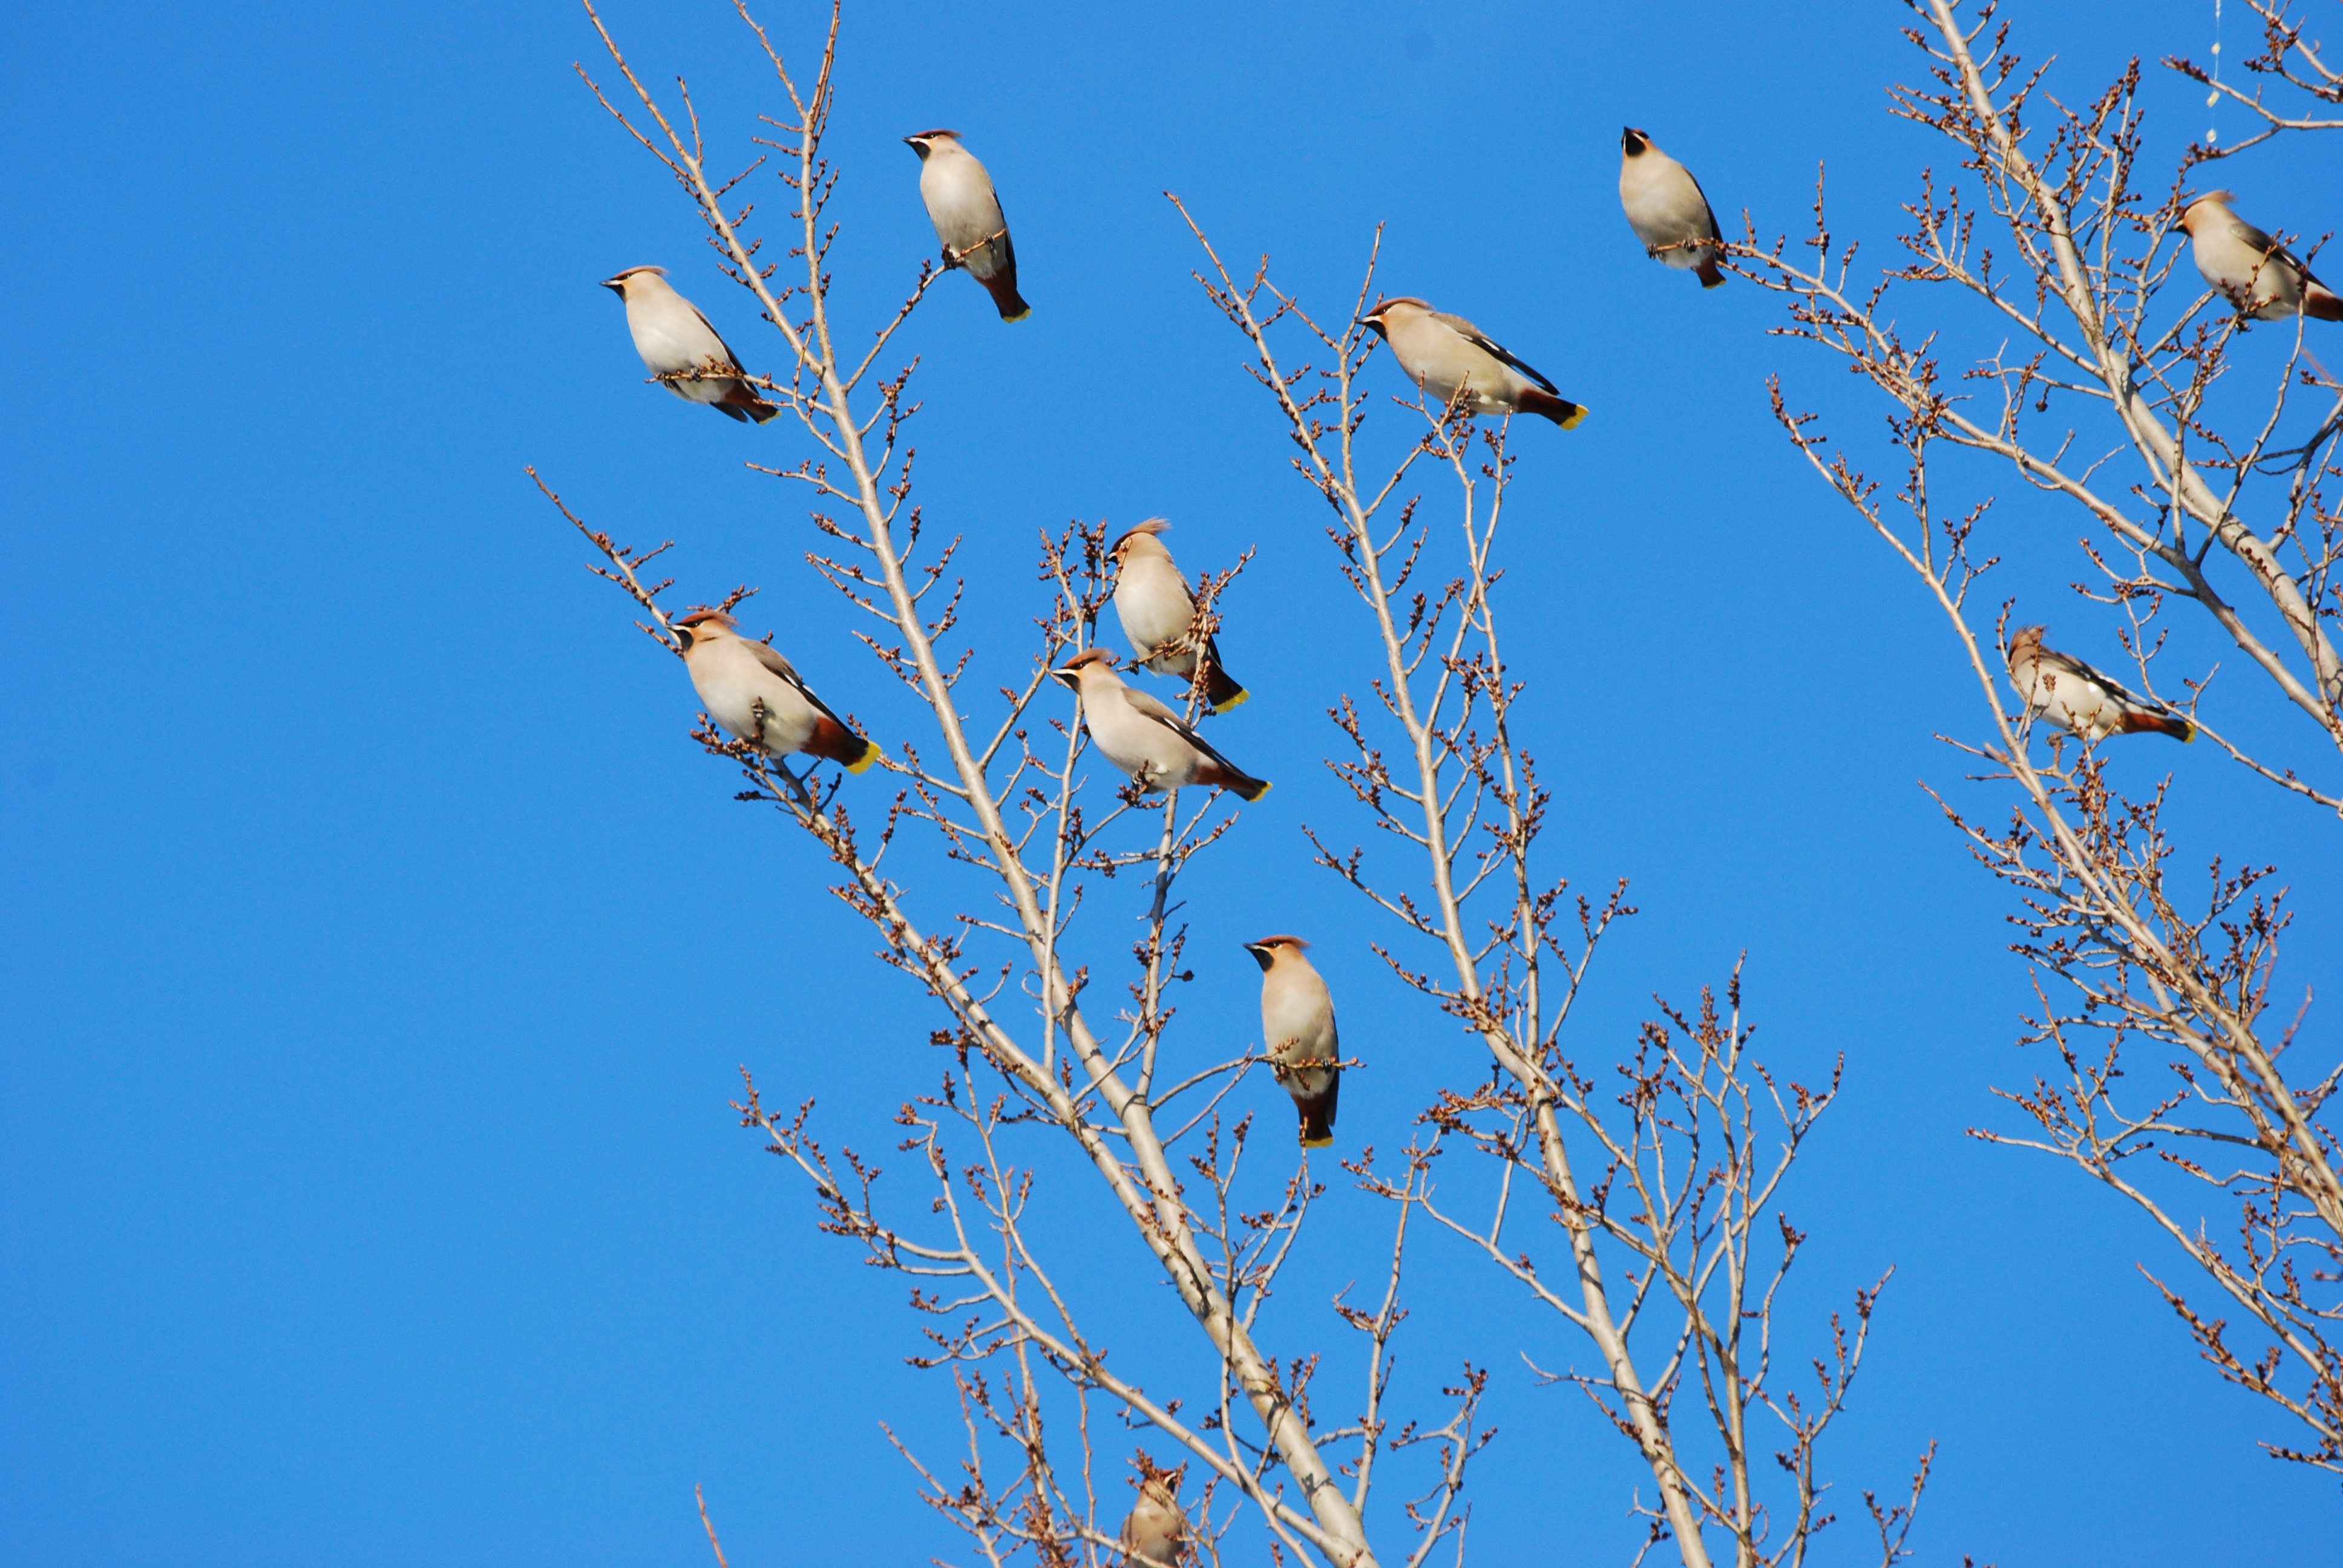
tree, nature, grass, branch, blossom, snow, winter, plant, sky, leaf, flower, frost, flock, spring, blue, flora, season, twig, blue sky, songbird, freezing, bird migration, flock of birds, grass family, perching bird, animal migration, are cocks